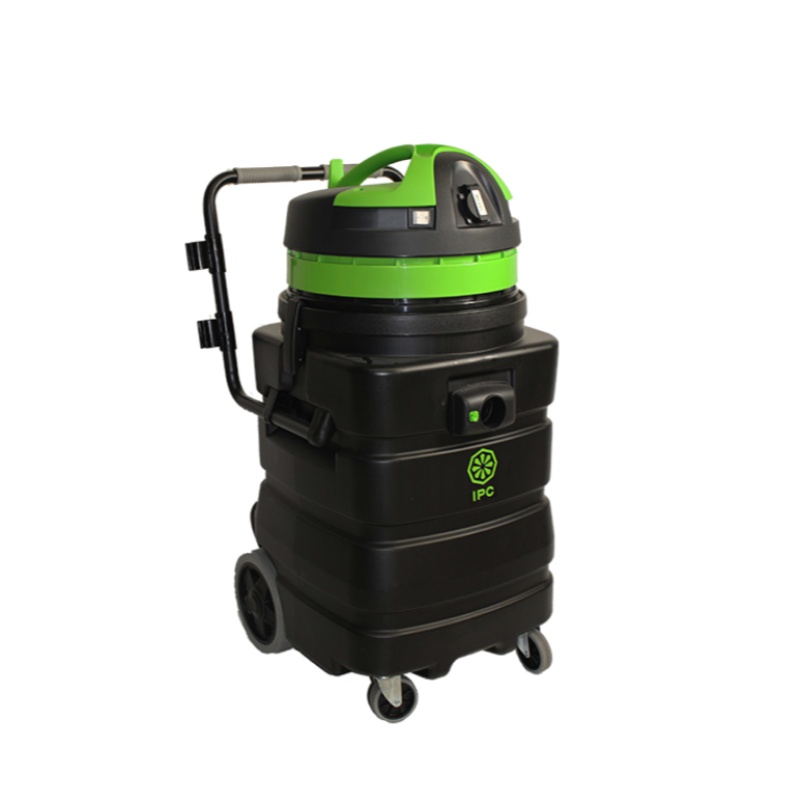
IPC Wet Dry Vacuum GC w/ Basic Tool Kit 290
IPC - GC 290 Wet Dry Vacuum w/ Tool Kit - Recovery Capacity 24 gal - Dual Vacuum Motors - Waterlift 91" - Power Cord 35' - Durable Polyethylene body
Brand: IPC
Category: Home & Garden > Household Appliances > Vacuums > Canister Vacs